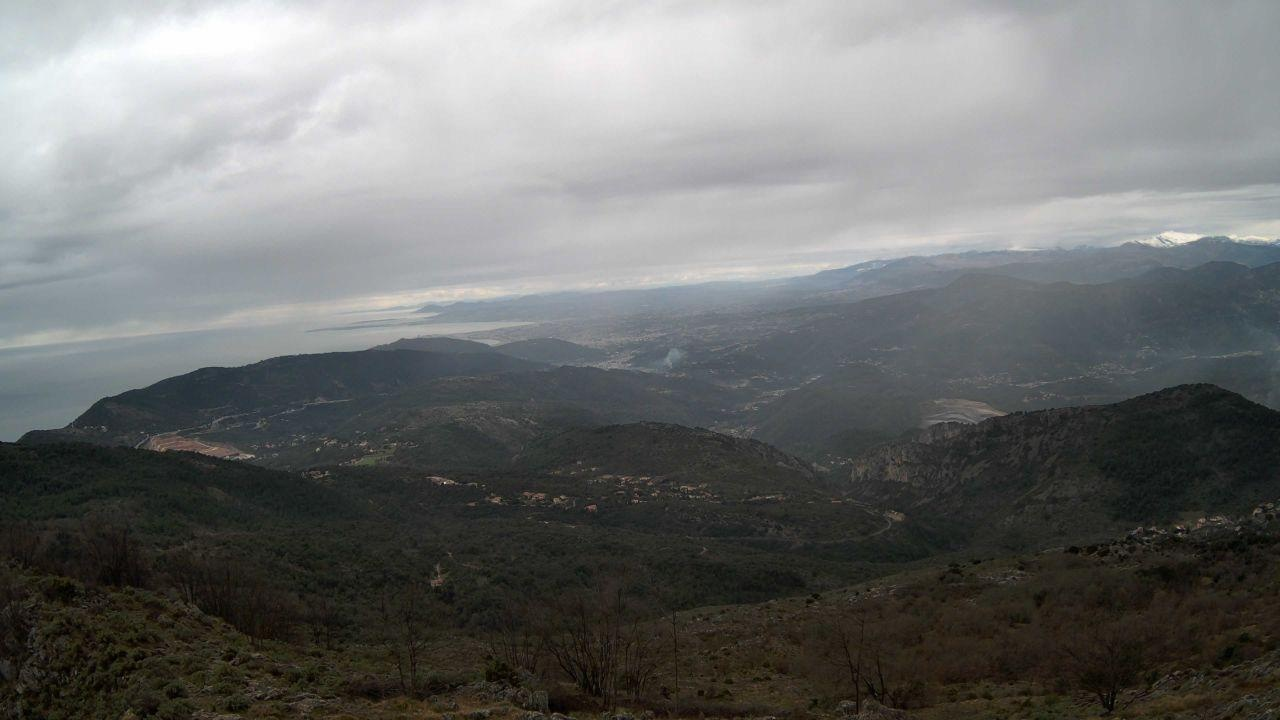
Fire: no
Smoke: yes